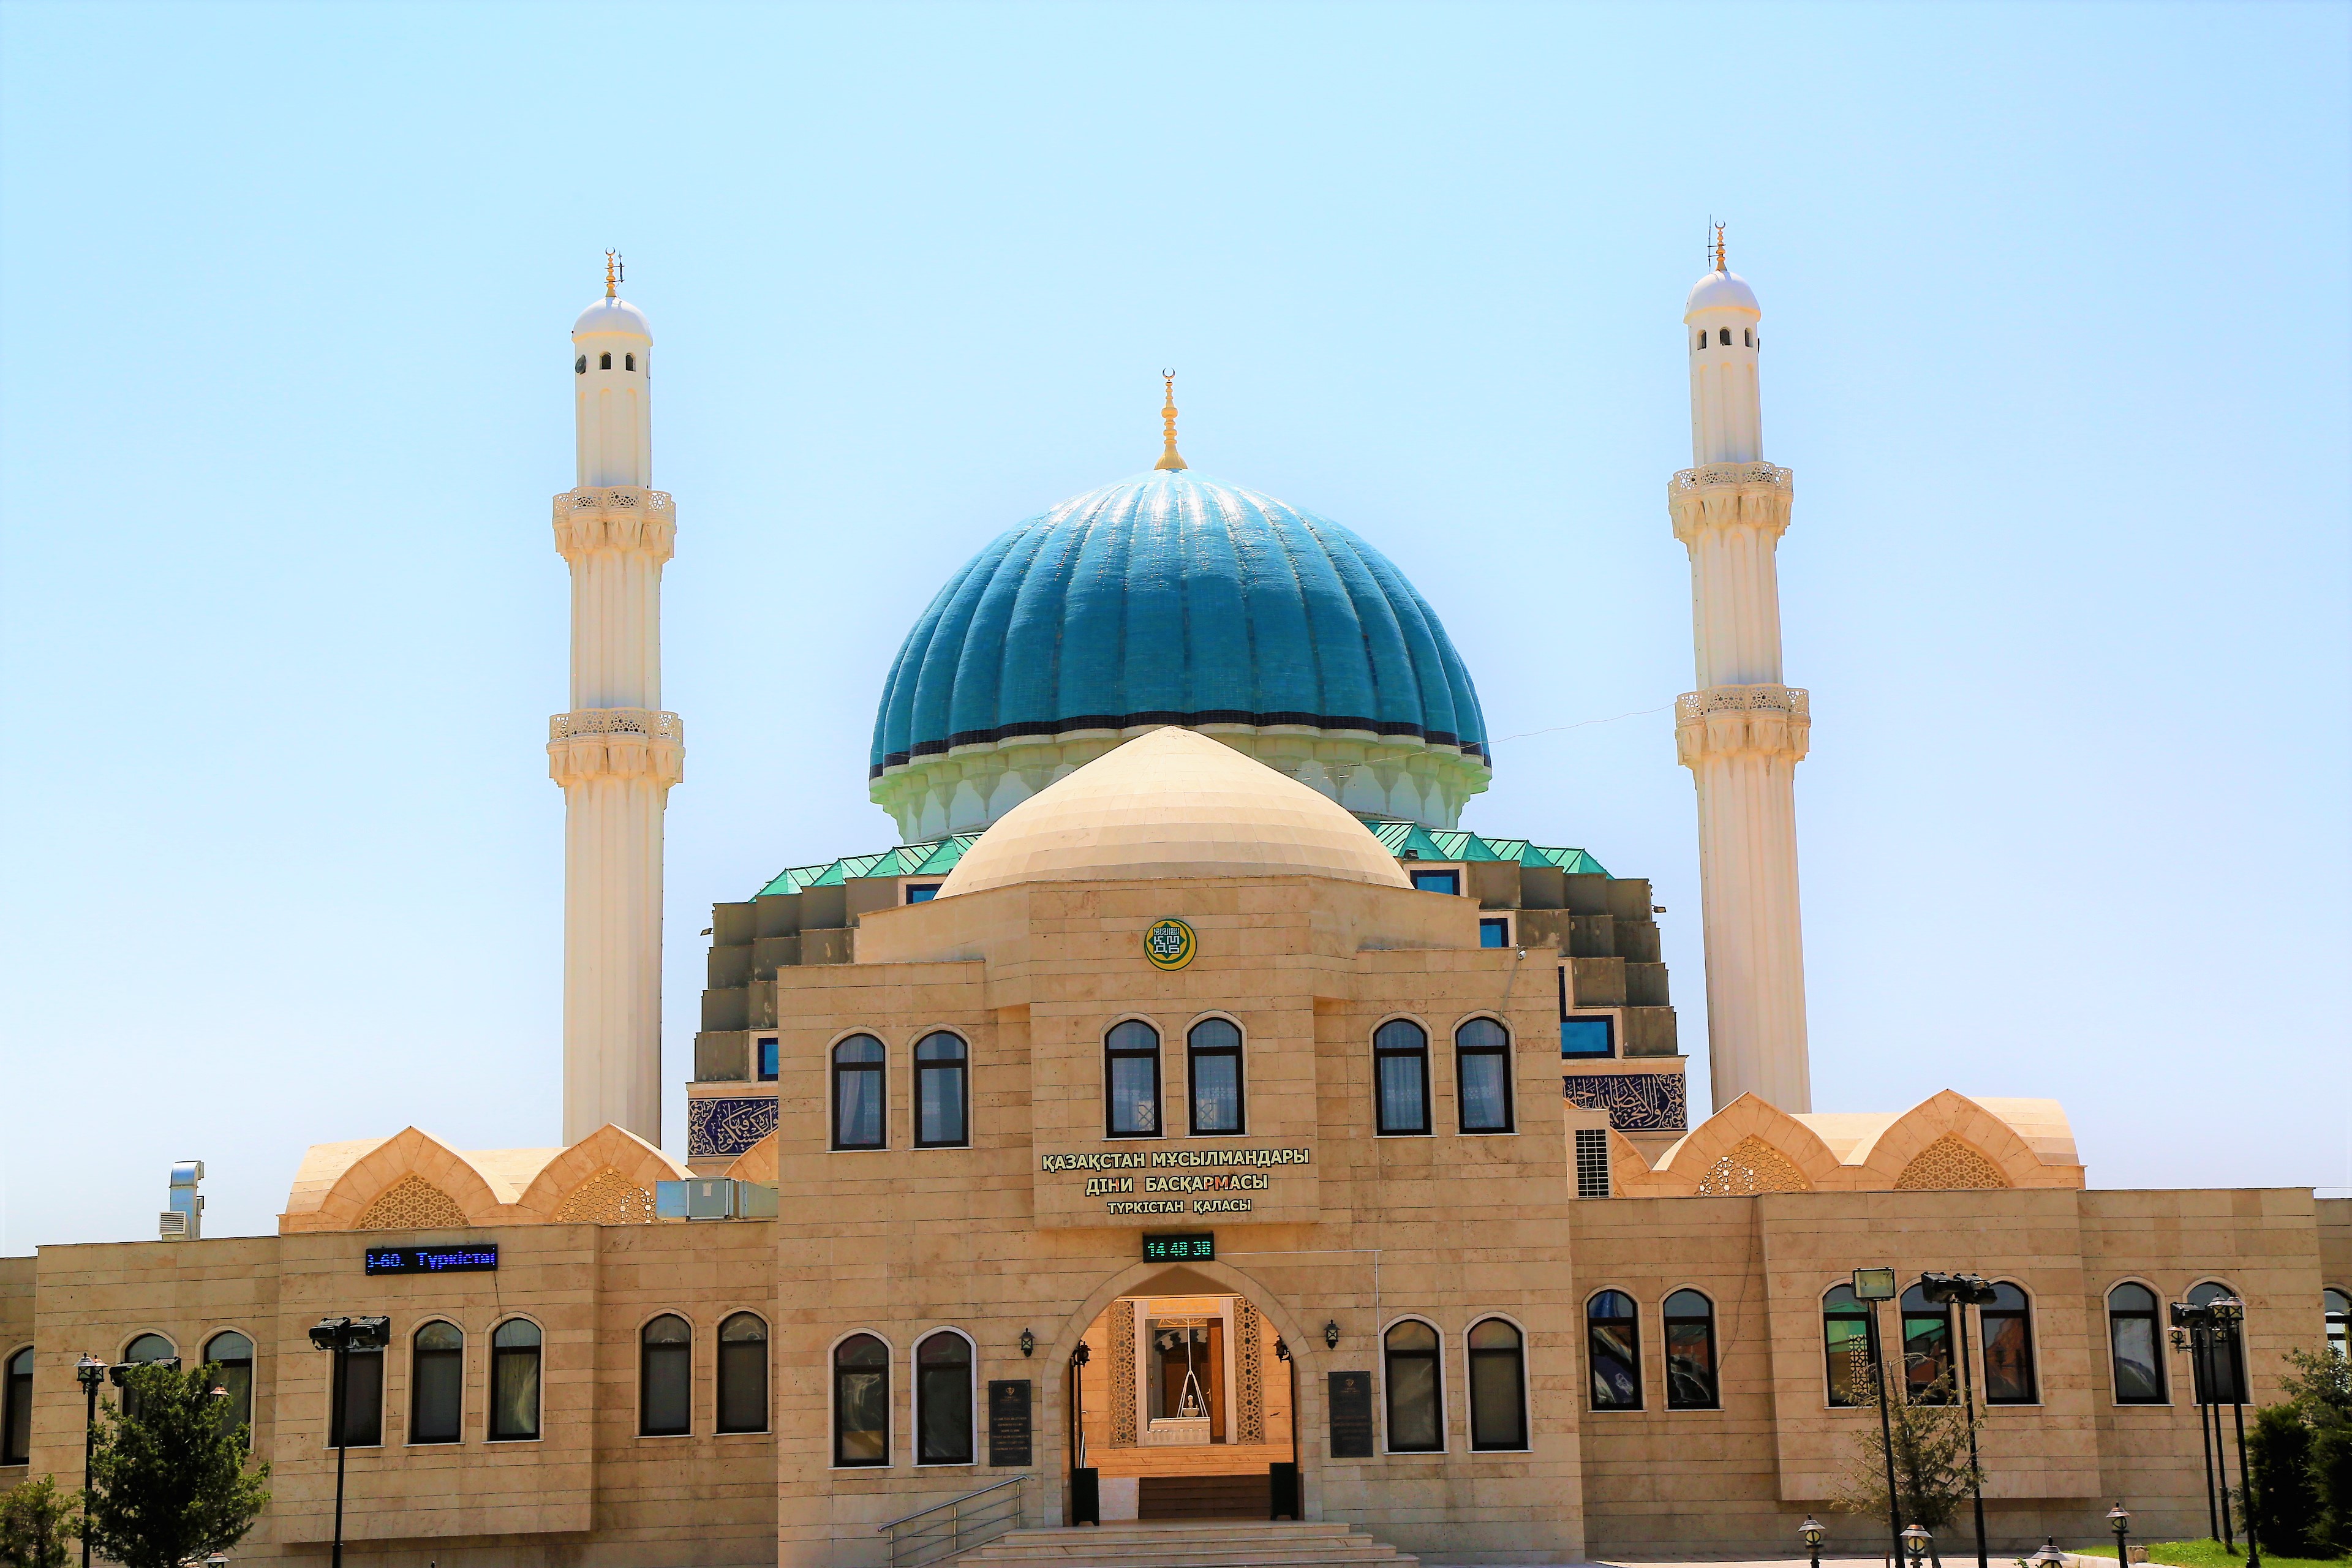
mosque, minaret, dome, religion, islam, art, architecture, beautiful, ornament, landmark, place of worship, building, khanqah, holy places, byzantine architecture, historic site, classical architecture, tourist attraction, facade, tourism, steeple, city